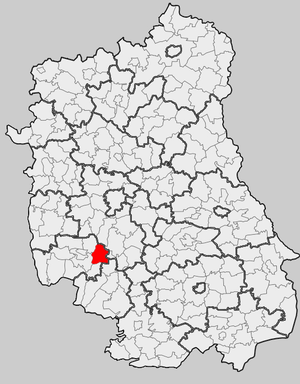
Zakrzówek est une gmina rurale du powiat de Kraśnik, dans la Voïvodie de Lublin, dans l'est de la Pologne.